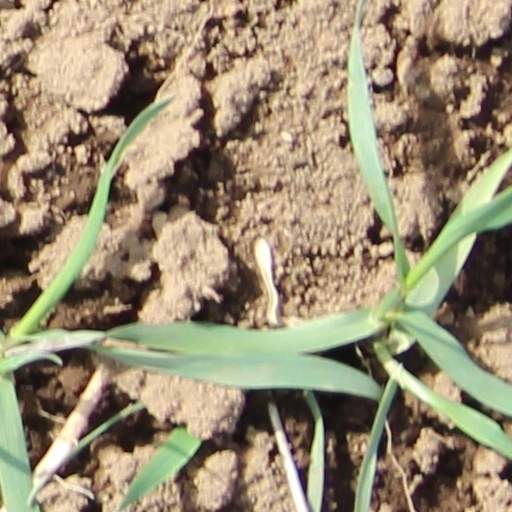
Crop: wheat